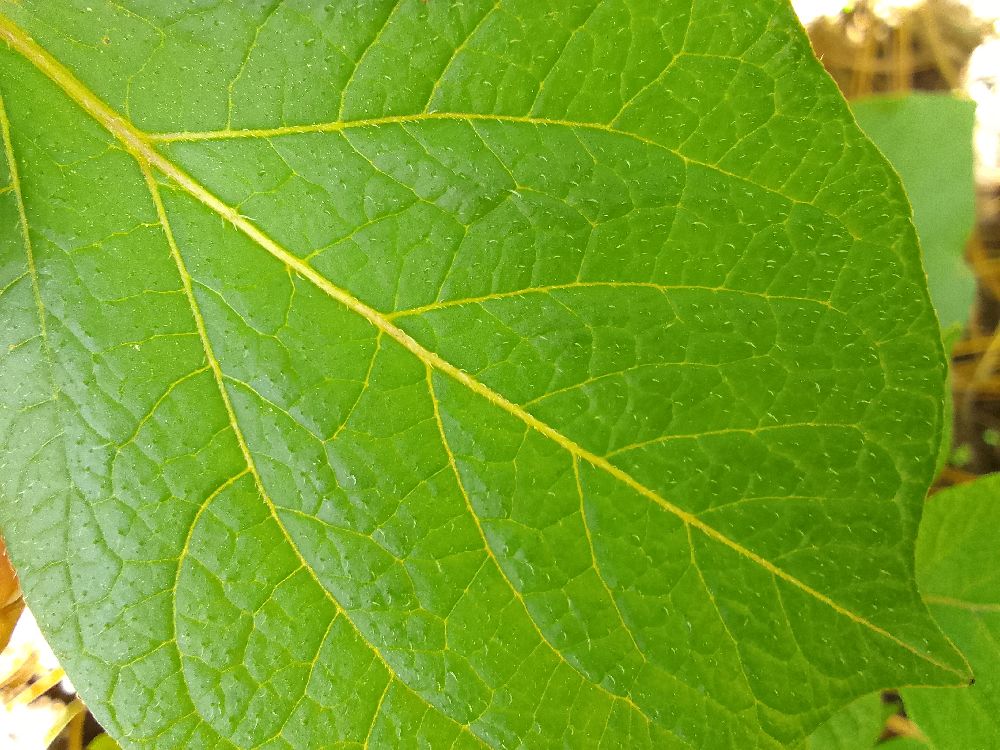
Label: Healthy